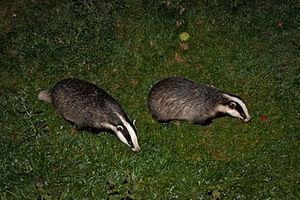
Rencurel est une commune française située dans le département de l'Isère en région Auvergne-Rhône-Alpes